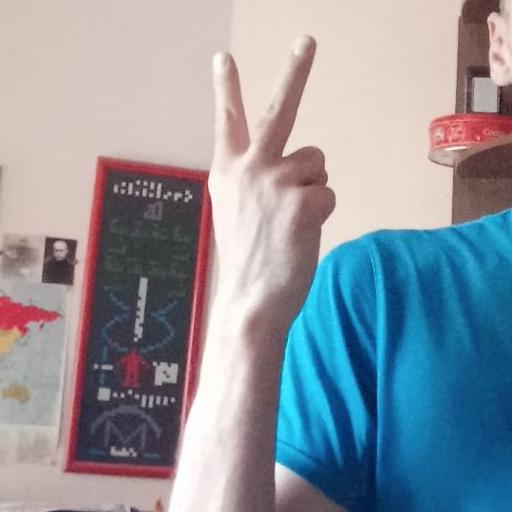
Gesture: peace_inverted